Oakdale, California

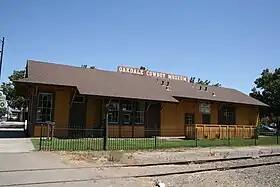
The Oakdale Cowboy Museum.

Oakdale was the home to the Oakdale Hershey Plant, a satellite plant of Hershey Chocolate, that closed in January 2008 and moved to Mexico. It opened in May 1965, operated the Hershey's Oakdale Visitor Center and Shop in town, and employed about 575 local people. The plant was purchased by Sconza Chocolates, which began production in October 2008.